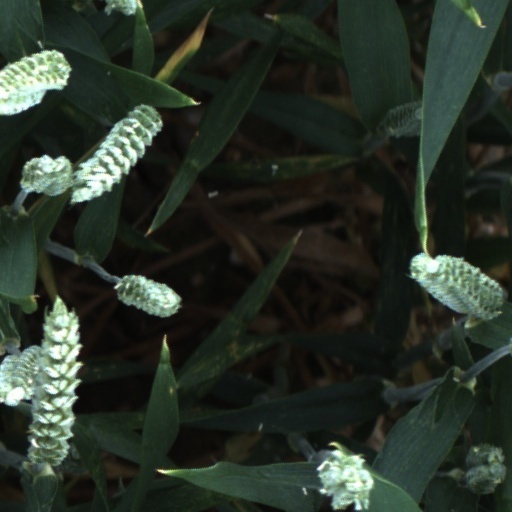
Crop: wheat